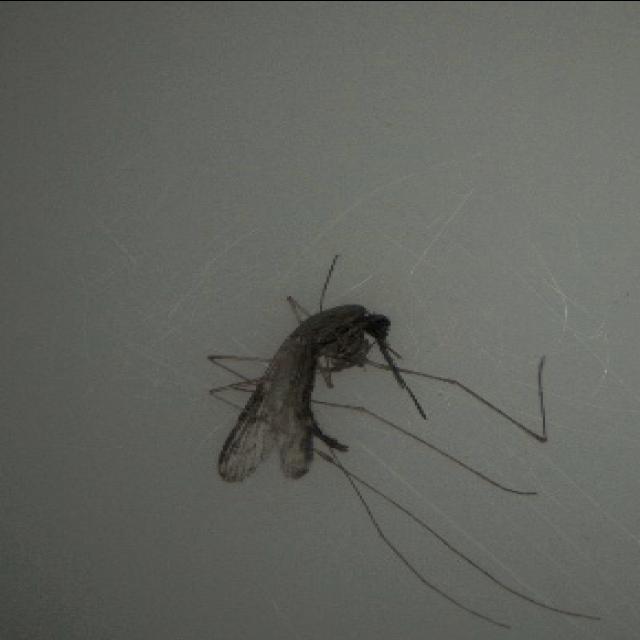
Species: anopheles_sinensis